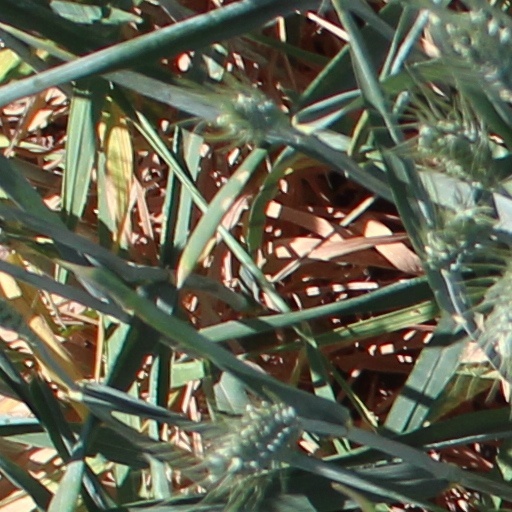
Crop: wheat